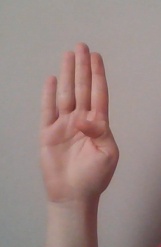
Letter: kaaf